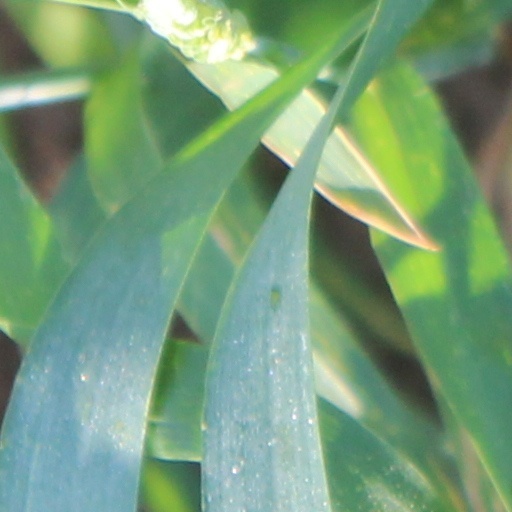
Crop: wheat